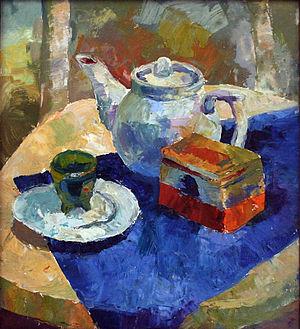
Le thé en Russie fait son apparition au XVIIᵉ siècle lorsque des dirigeants mongols en offrent au tsar Michel Iᵉʳ. Il gagne en popularité après le traité de Nertchinsk, qui marque la naissance de la route de Sibérie. À la fin du XVIIIᵉ siècle, la boisson finit par se démocratiser dans tout le pays et le samovar devient rapidement le symbole du thé dans la littérature et l'imaginaire collectif. Le XXᵉ siècle connait paradoxalement des difficultés d'approvisionnement alors que de grandes campagnes sont lancées pour combattre l'alcoolisme en lui substituant cette boisson au travail et dans l'armée.